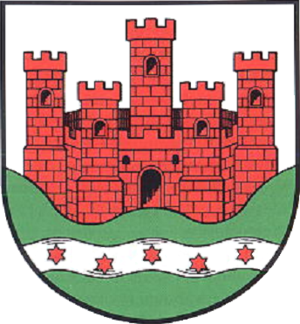
Blason de la ville de Meldorf ( Schleswig-Holstein en Allemagne).
La ville de Meldorf se situe dans l'arrondissement de Dithmarse du Land Schleswig-Holstein. Le principal attrait touristique de cette ville réside en l'église Saint-Jean ou Meldorfer Dom.